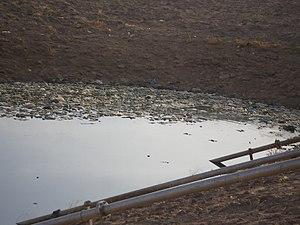
Le lixiviat est le liquide résiduel qui provient de la percolation de l'eau à travers un matériau, dont une fraction peut être soluble. Ce matériau traversé peut être, par exemple, une poudre, un corps poreux insoluble ou très faiblement soluble, un amas quelconque de corps solides, avec des fractions liquides et gazeuses, etc.